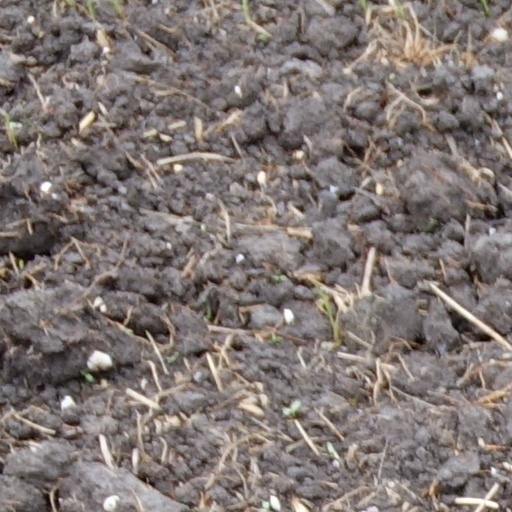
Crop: wheat